Lifuka

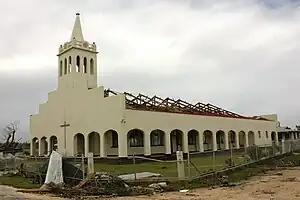
A church on Lifuka that had its roof torn off by Cyclone Ian in January 2014.

Lifuka is an island in the Kingdom of Tonga. It is located within the Haʻapai group in the centre of the country, to northeast of the national capital of Nukuʻalofa.